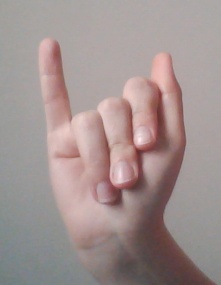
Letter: meem